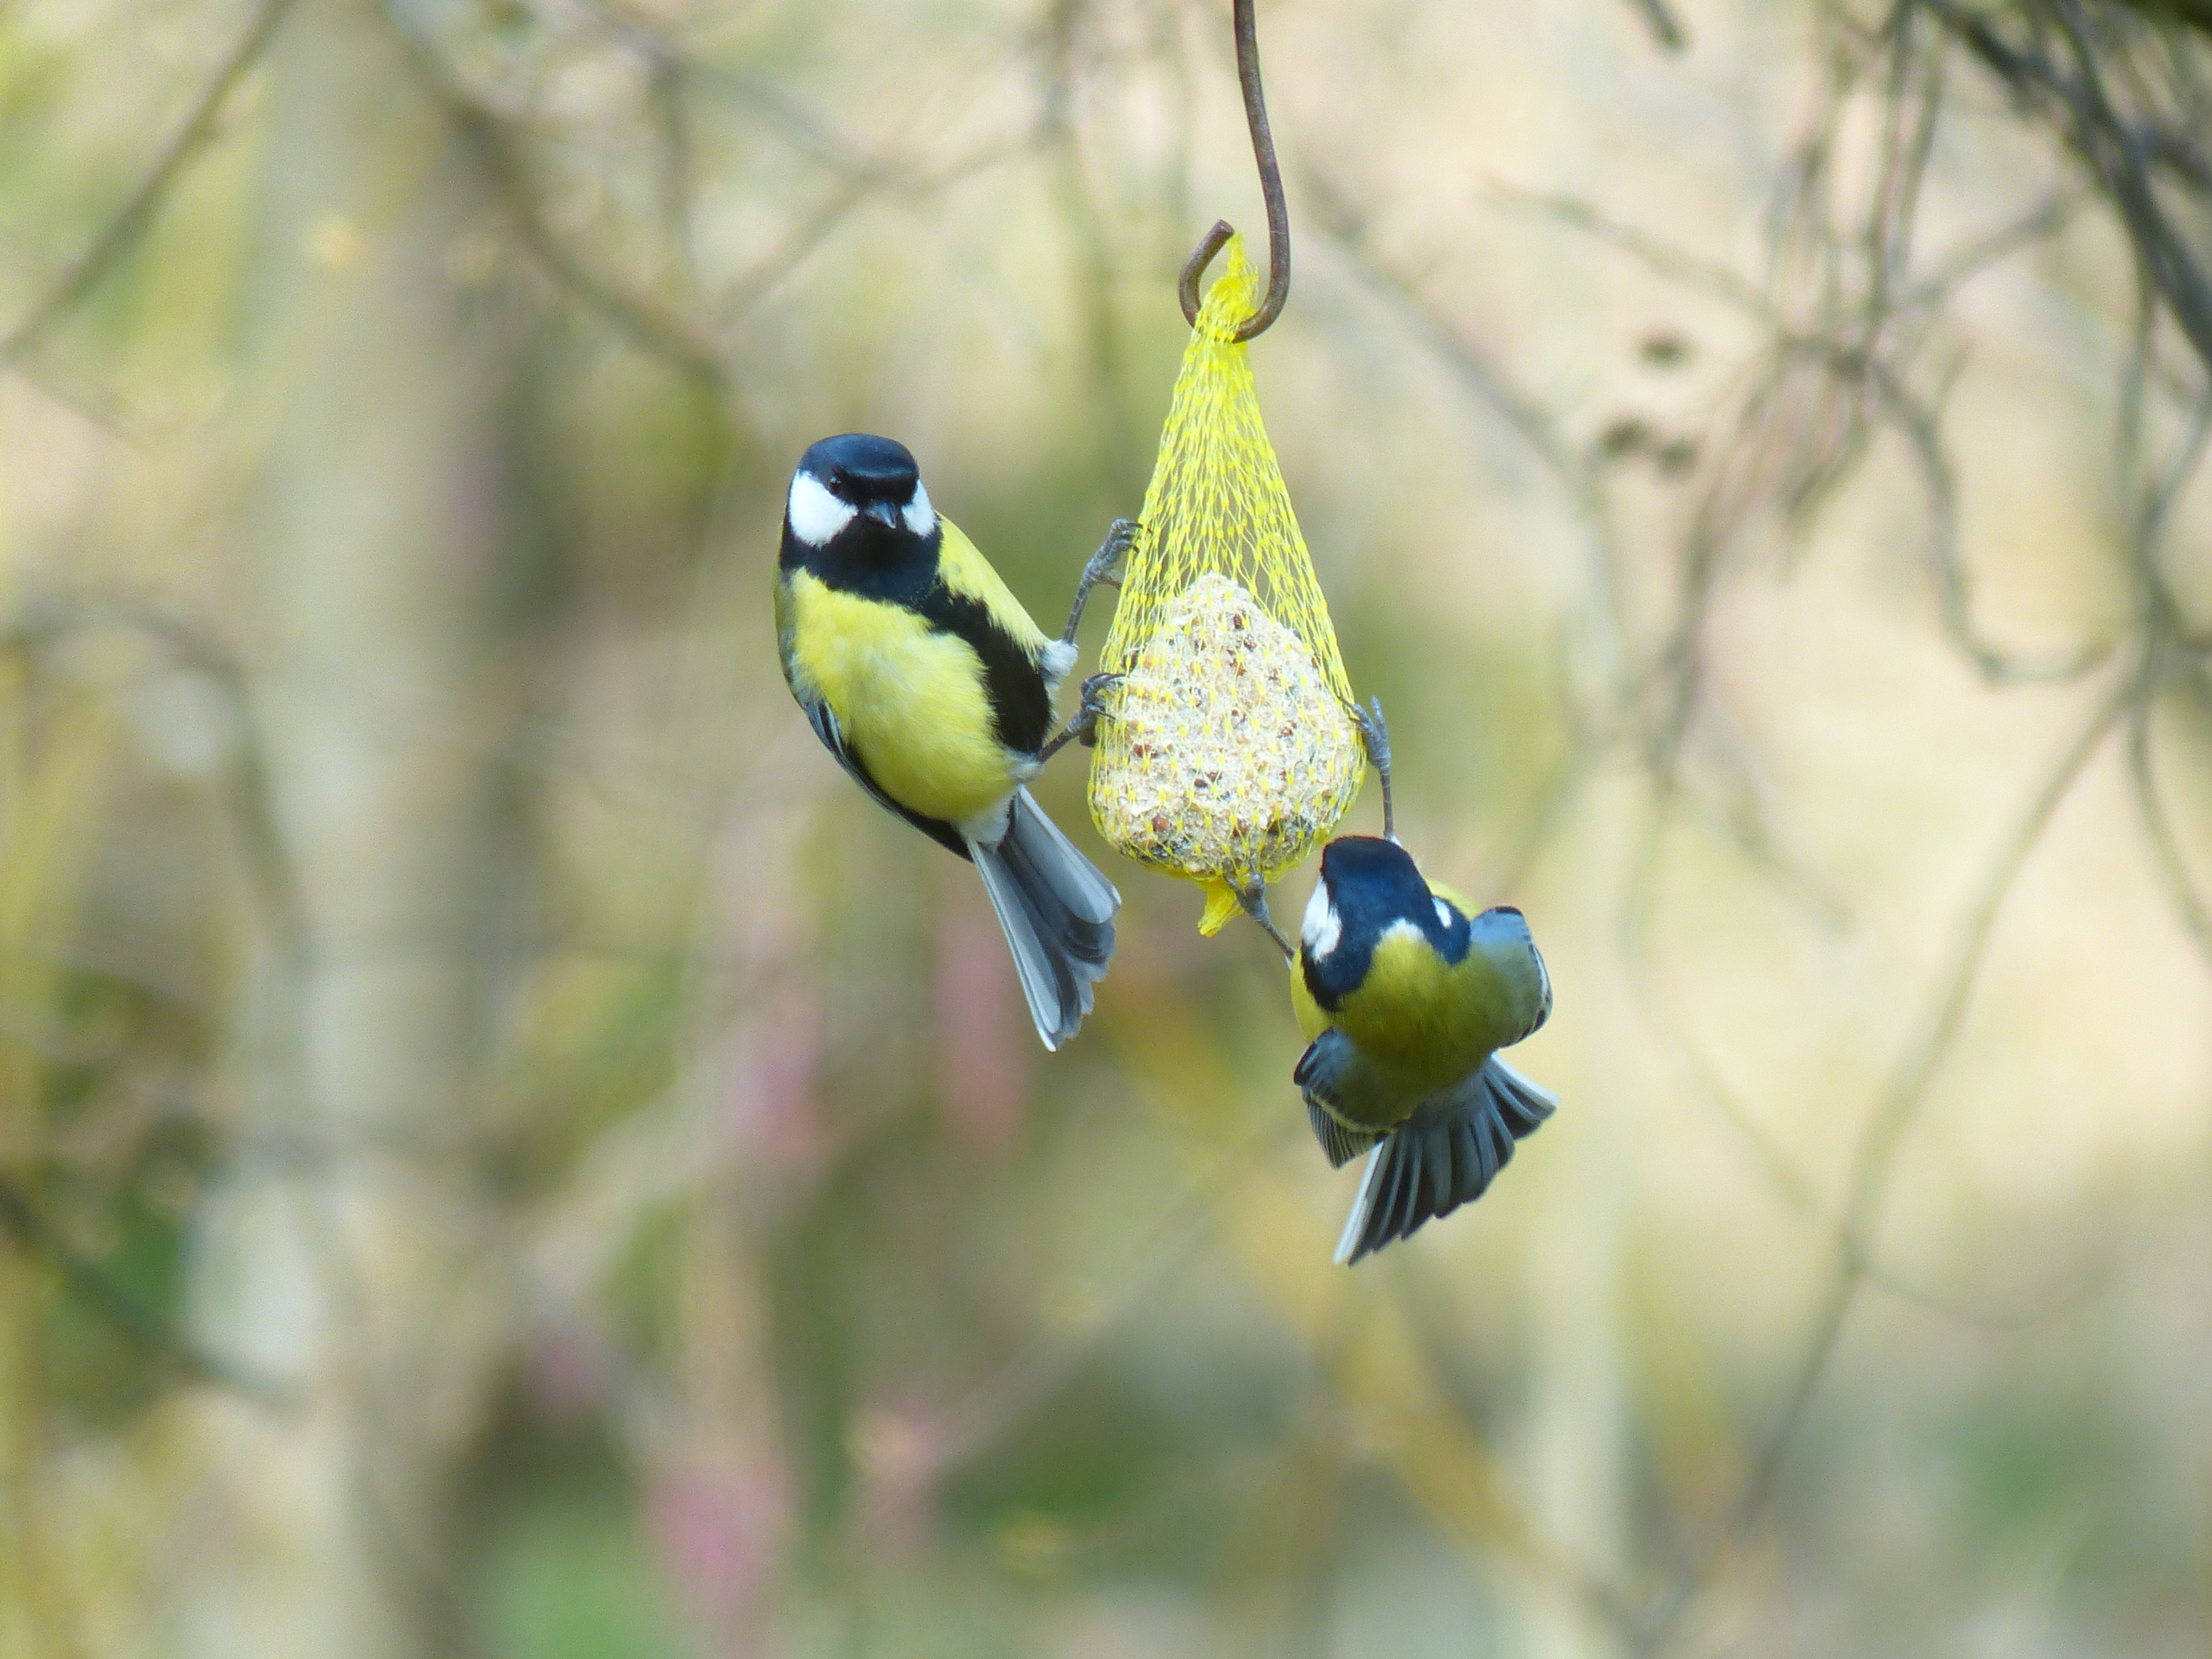
nature, branch, blossom, winter, bird, plant, flower, animal, wildlife, feed, food, green, botany, eat, flora, fauna, bird seed, wildflower, peck, songbird, vertebrate, hang, finch, tit, network, macro photography, passeri, parus major, depend, claws out, sparrow bird, fat balls, paridae, perching bird